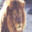
Label: lion